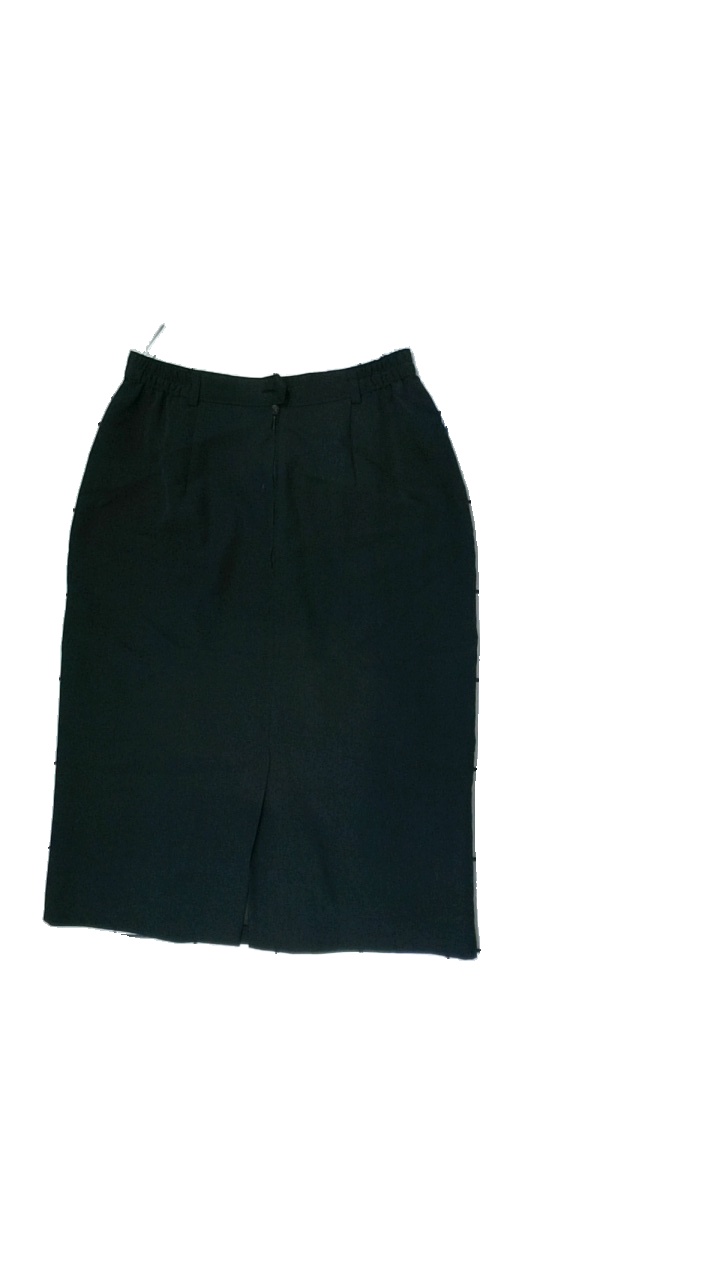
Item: Skirt (Ladies)
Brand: Westerlinds
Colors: Black
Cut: Regular
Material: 70% viscose, 30% polyester
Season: All
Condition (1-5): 3
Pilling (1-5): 4
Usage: Reuse
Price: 50-100